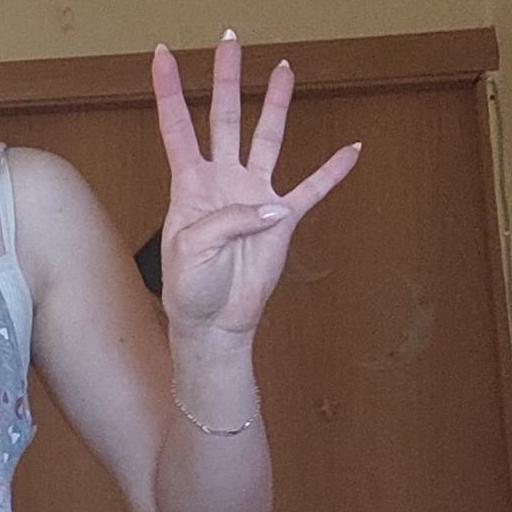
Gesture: four